Carl Gegenbaur

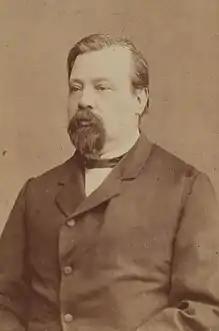
Gegenbaur in 1886

Carl Gegenbaur (21 August 1826 – 14 June 1903) was a German anatomist and professor who demonstrated that the field of comparative anatomy offers important evidence supporting of the theory of evolution. As a professor of anatomy at the University of Jena (1855–1873) and at the University of Heidelberg (1873–1903), Carl Gegenbaur was a strong supporter of Charles Darwin's theory of organic evolution, having taught and worked, beginning in 1858, with Ernst Haeckel, eight years his junior.